National Register of Historic Places listings in Manassas Park, Virginia

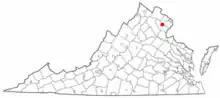
Location of Manassas Park in Virginia

This is intended to be a complete list of the properties and districts on the National Register of Historic Places in the independent city of Manassas Park, Virginia, United States. The locations of National Register properties and districts for which the latitude and longitude coordinates are included below, may be seen in Google Maps.